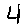
Label: 4